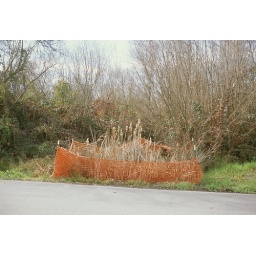
near bike path in Graton. I couldn't figure out what the fence was for. zeiss ikon contessa, provia100 film